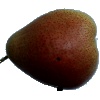
Label: pear_forelle